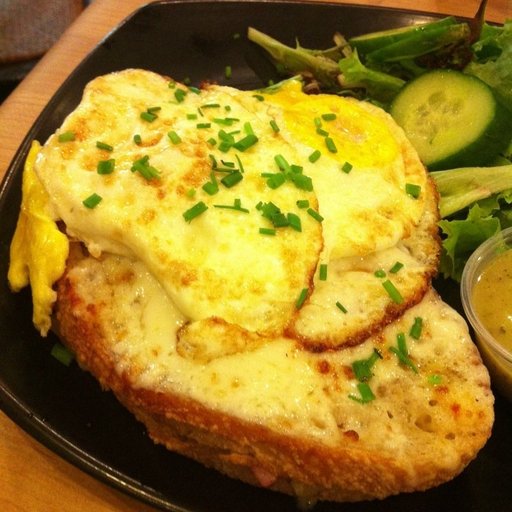
Label: croque_madame